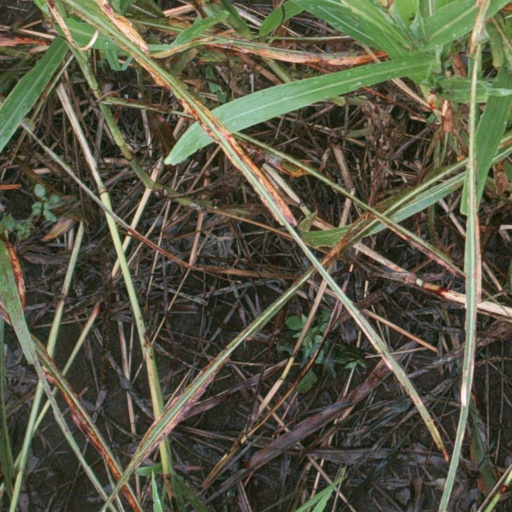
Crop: sorghum